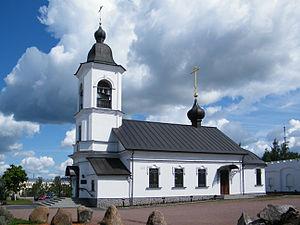
Vyborg est une ville de l'oblast de Léningrad, en Russie, et le chef-lieu administratif du raïon de Vyborg.